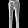
Label: Trouser